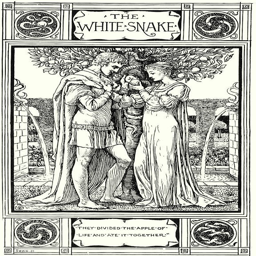
illustration by visual artist from written work